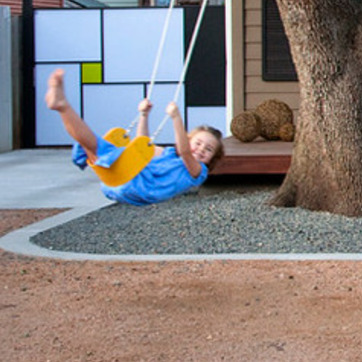
Material: fabric